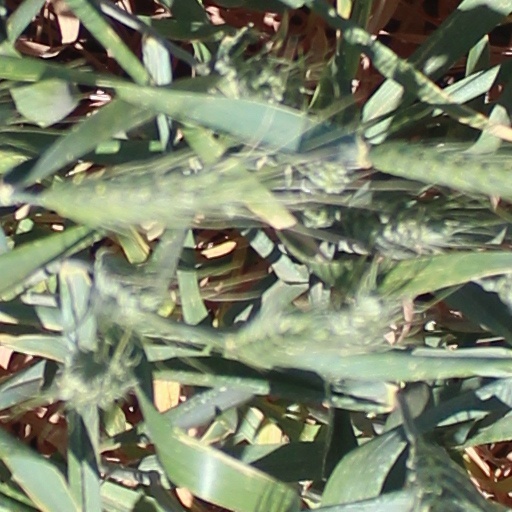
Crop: wheat